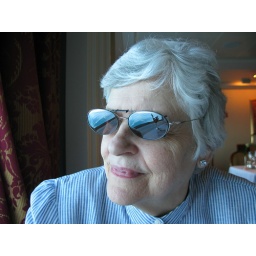
I see the ocean in Maxine's glasses :-)